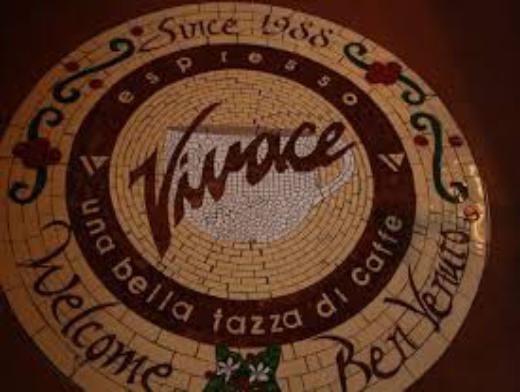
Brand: Espresso Vivace
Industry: Food